Goodwoof

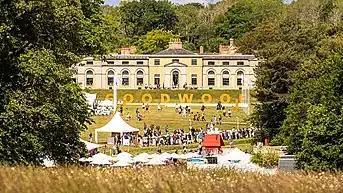

The first Goodwoof event was covered by the national press and lifestyle publications, such as The Sunday Times, The Daily Mail, and The Telegraph. The event was also aired on ITV for two hours. The Goodwoof community is increasing in size with the introduction of new elements and digital content each year. The Goodwood Estate hosted over 12,000 attendees for the inaugural Goodwoof weekend. Prominent figure James Middleton was in attendance.